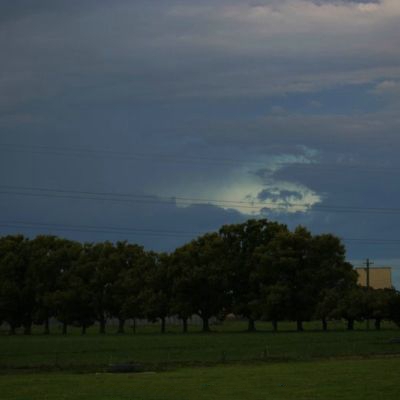
Cloud type: Altocumulus (Ac)